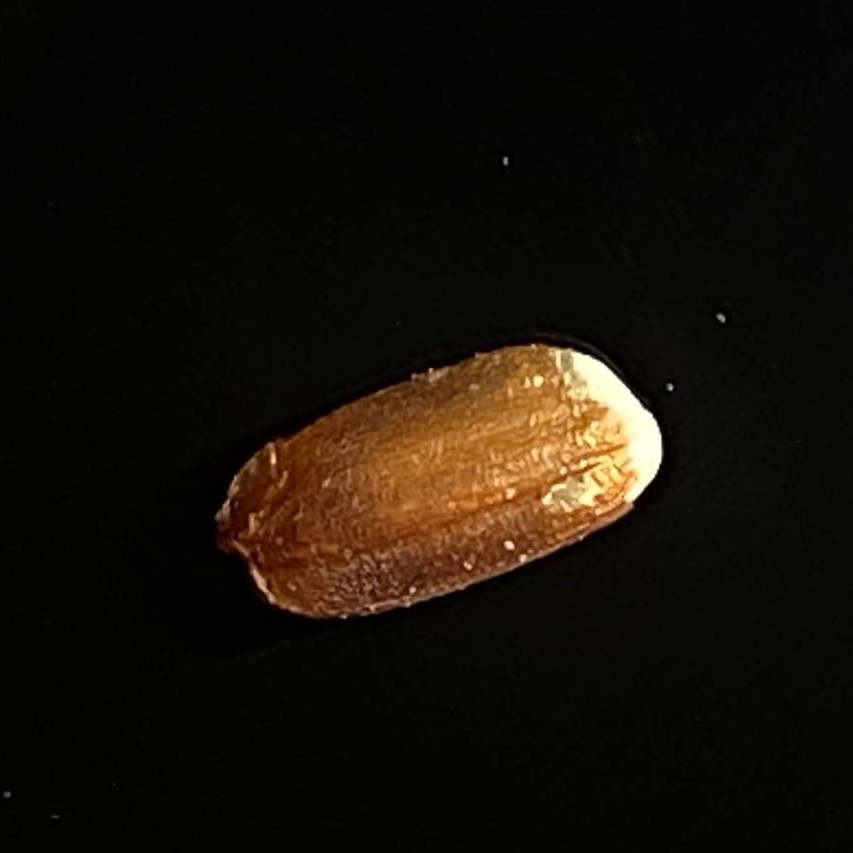
Rice variety: Lal_Biroi